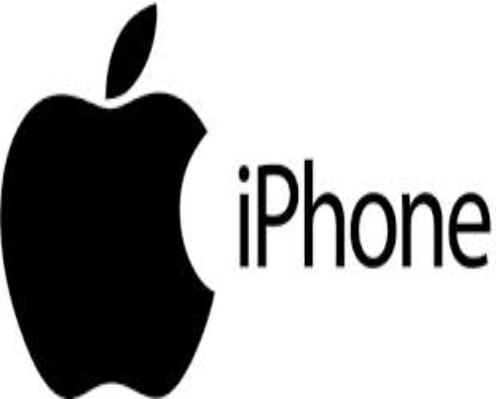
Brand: iPhone-1
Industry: Electronic